Reforms of Russian orthography

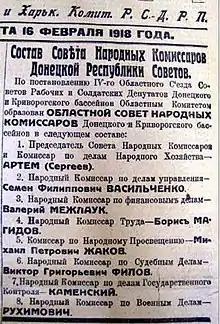
Early Soviet documents frequently mixed pre- and post-Revolution spelling

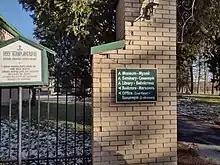
Pre-revolutionary orthography on signage at a Russian Orthodox monastery in the United States, photographed in 2021.

However, in practice, the Soviet government rapidly set up a monopoly on print production and kept a very close eye on the fulfillment of the edict. A common practice was the forced removal of not just the letters , , and from printing offices, but also . Because of this, the usage of the apostrophe as a dividing sign became widespread in place of (e.g., , instead of), and came to be perceived as a part of the reform (even if, from the point of view of the letter of the decree of the Council of People's Commissars, such uses were mistakes). Nonetheless, some academic printings (connected with the publication of old works, documents or printings whose typesettings predated the revolution) came out in the old orthography (except title pages and, often, prefaces) up until 1929.